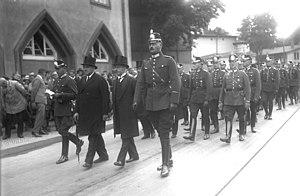
Bernhard Weiss, né le 30 juillet 1880 à Berlin et mort le 29 juillet 1951 à Londres, est un juriste allemand, vice-président de la préfecture de police de Berlin pendant la république de Weimar. Membre du Deutsche Demokratische Partei, Weiss s'est fait le défenseur de la démocratie parlementaire, contre les extrémismes de droite comme de gauche, et s'est illustré comme adversaire du nazisme.